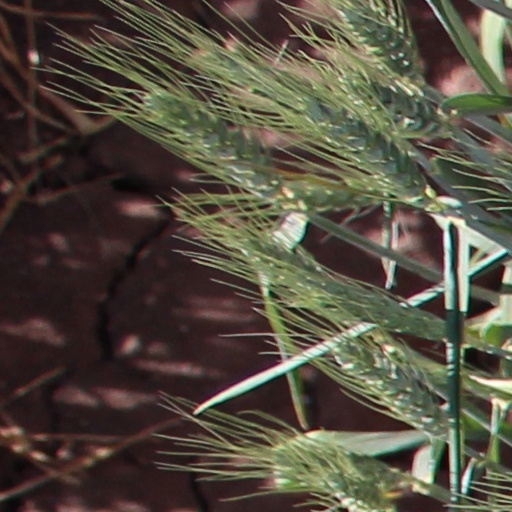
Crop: wheat